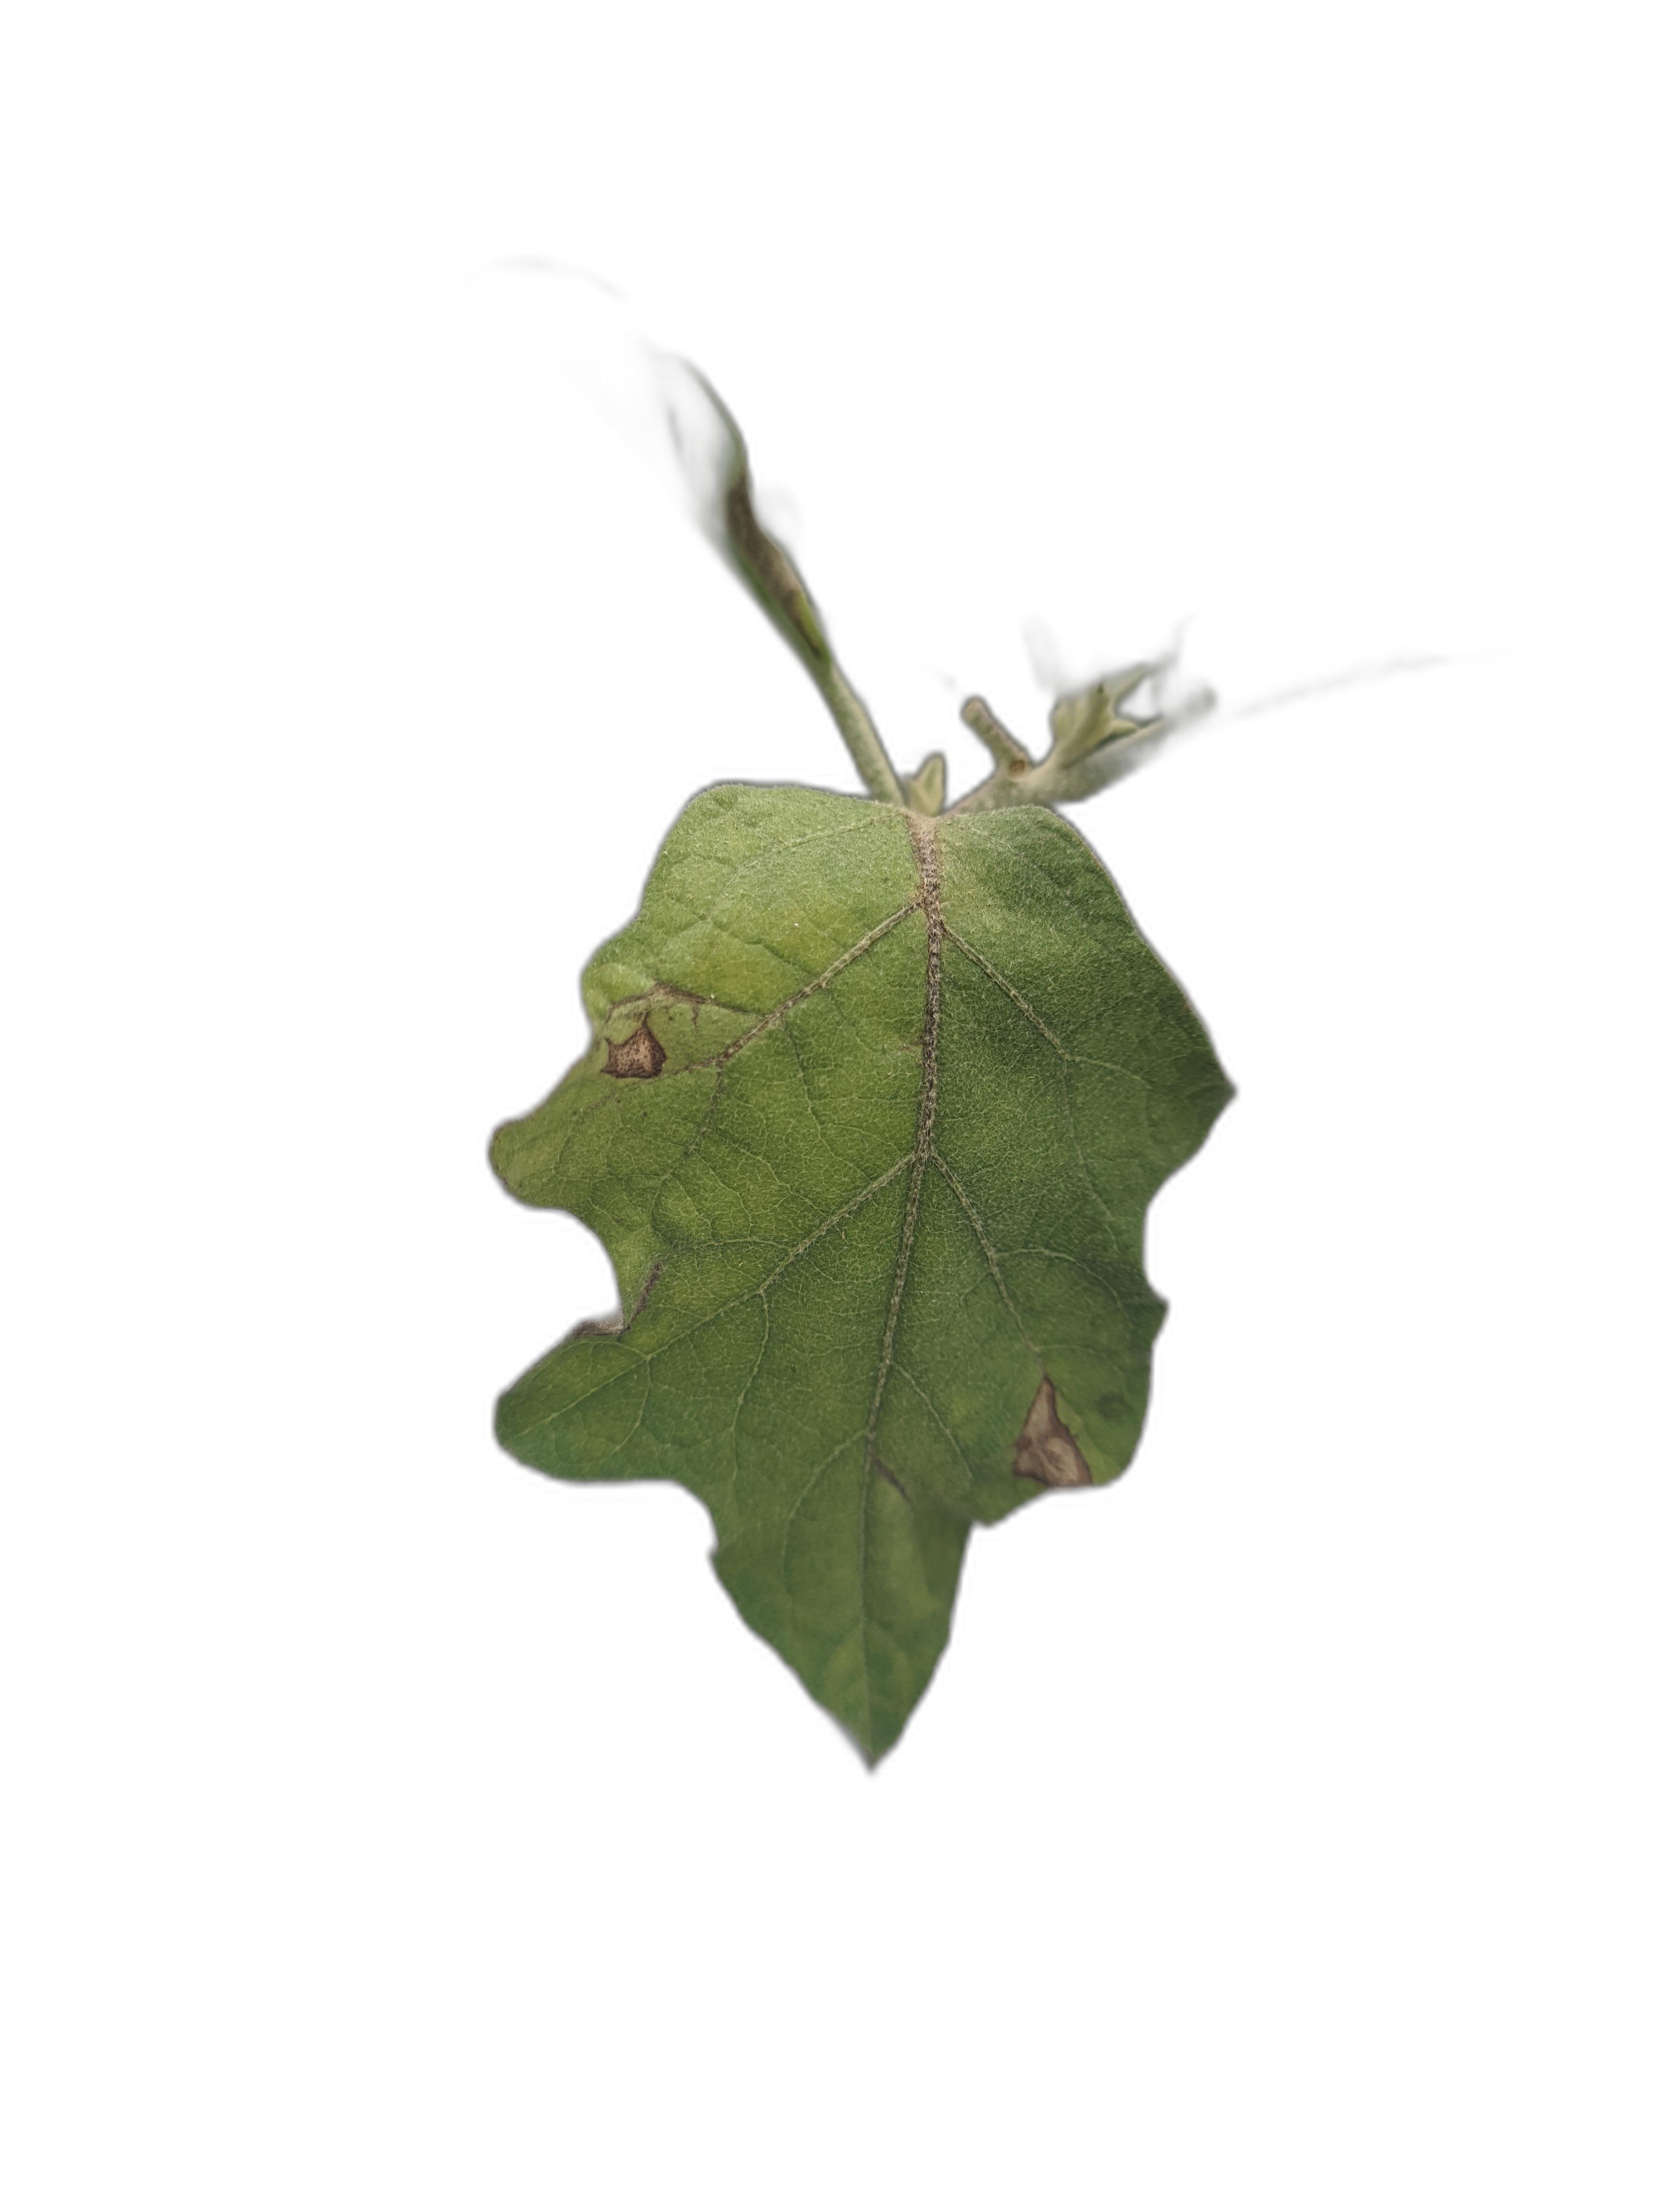
Label: Leaf Spot Disease